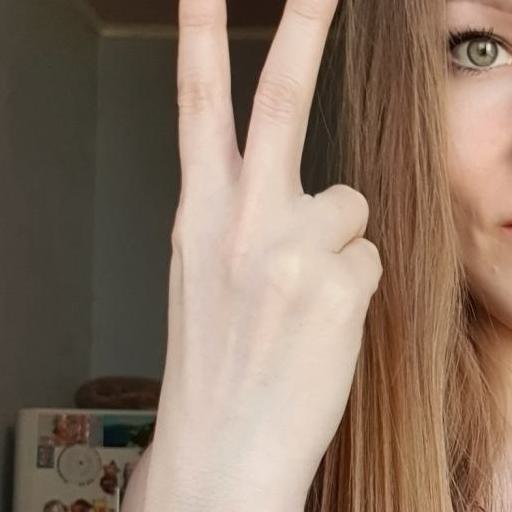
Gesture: peace_inverted